Jason Repko

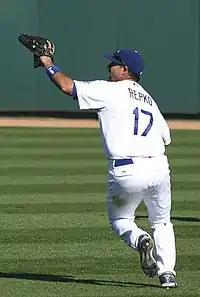
Repko with the Los Angeles Dodgers during spring training in 2010

He started his professional career as a shortstop with the rookie league Great Falls Dodgers, hitting .304 with 8 homers and 12 steals and being selected to the Pioneer League All-Star Team.